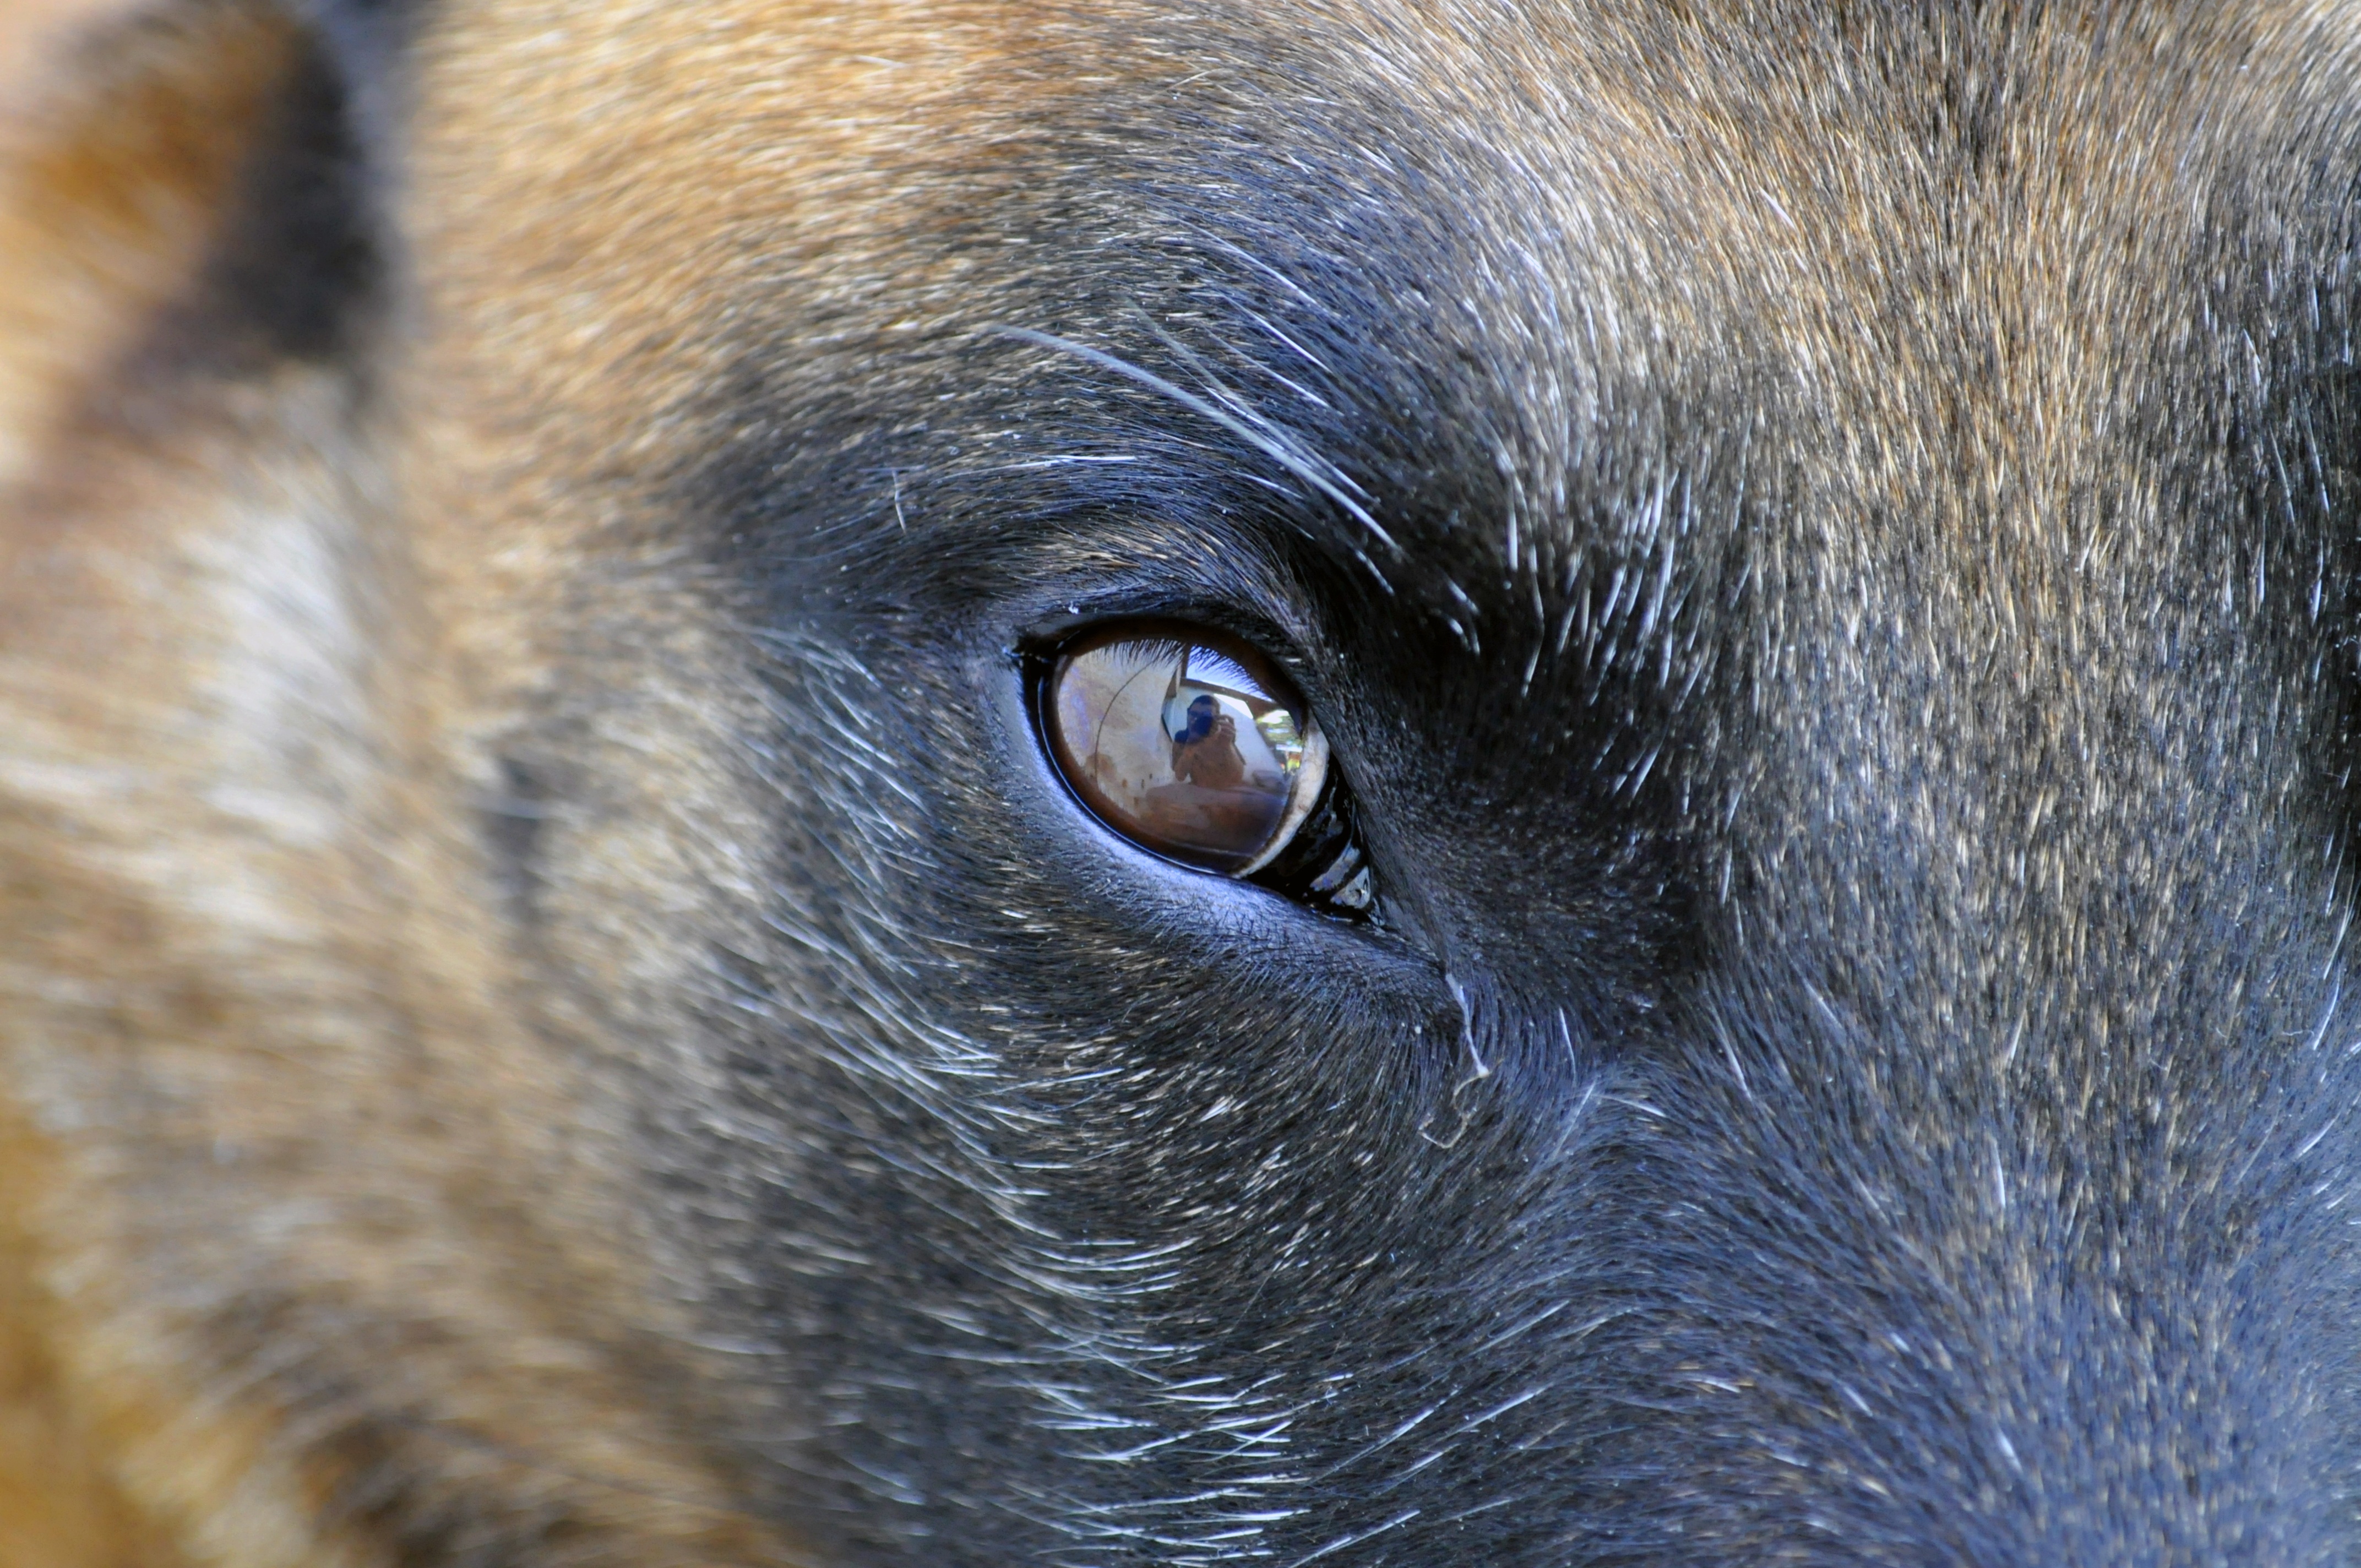
view, puppy, dog, animal, wildlife, portrait, mammal, close up, nose, whiskers, snout, eye, head, vertebrate, organ, dog like mammal, dog breed group